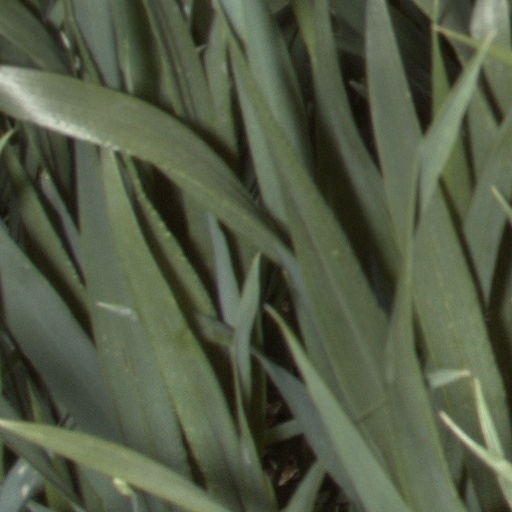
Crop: wheat